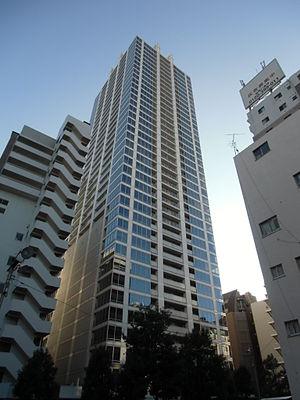
La Tokyo Times Tower est un gratte-ciel de 138 mètres de hauteur construit à Tokyo en 2004 dans l'arrondissement de Chiyoda-ku.
Kajima Corporation est une entreprise japonaise du secteur du bâtiment, des travaux publics et de l'architecture. Elle est basée à Tokyo.